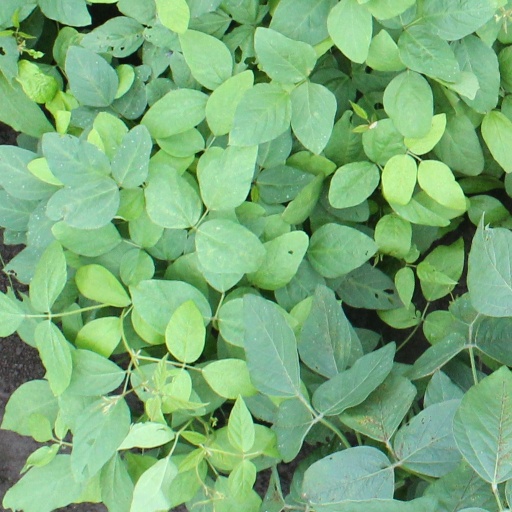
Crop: soybean